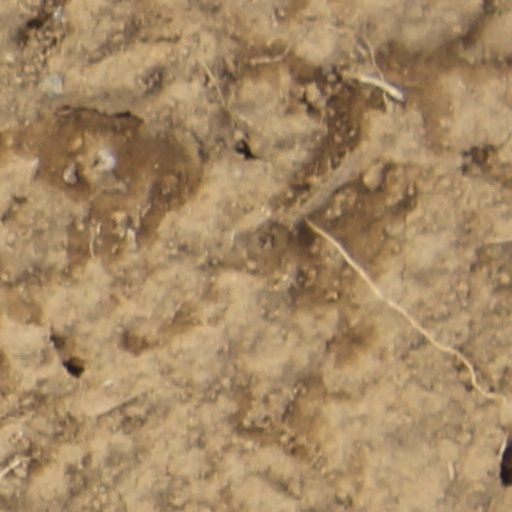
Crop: wheat